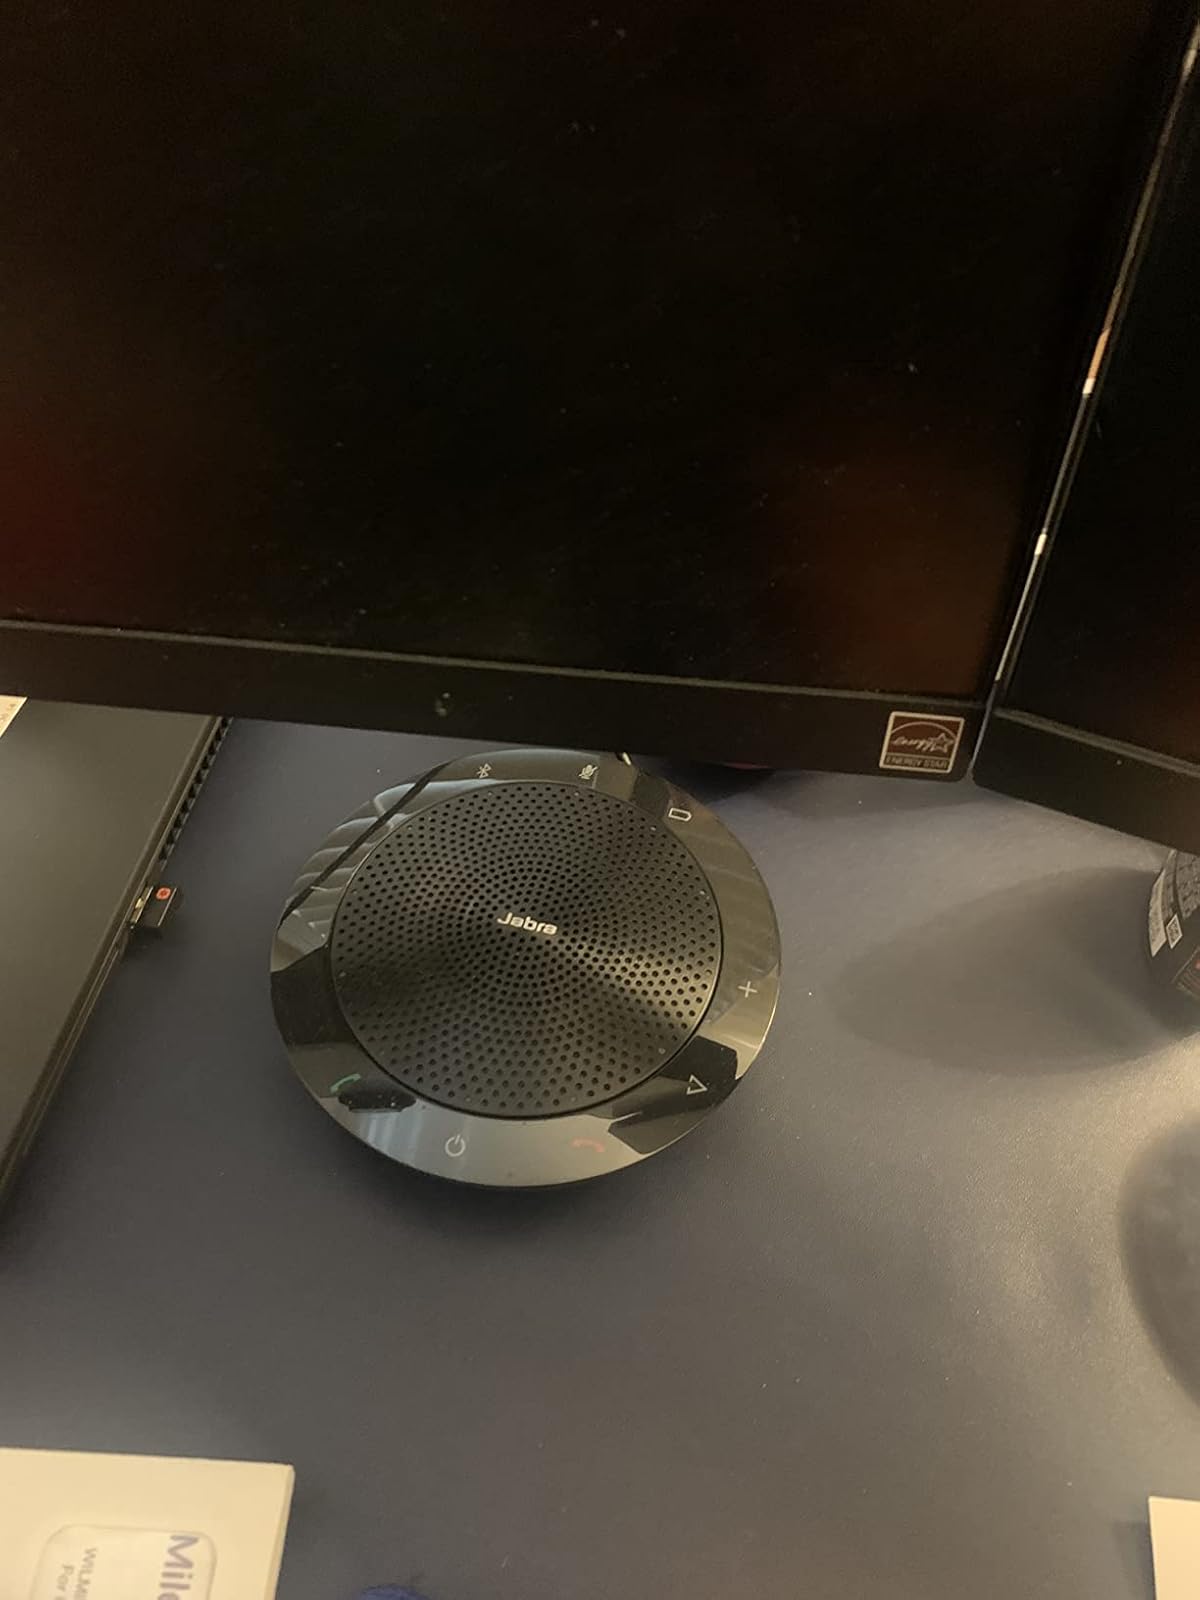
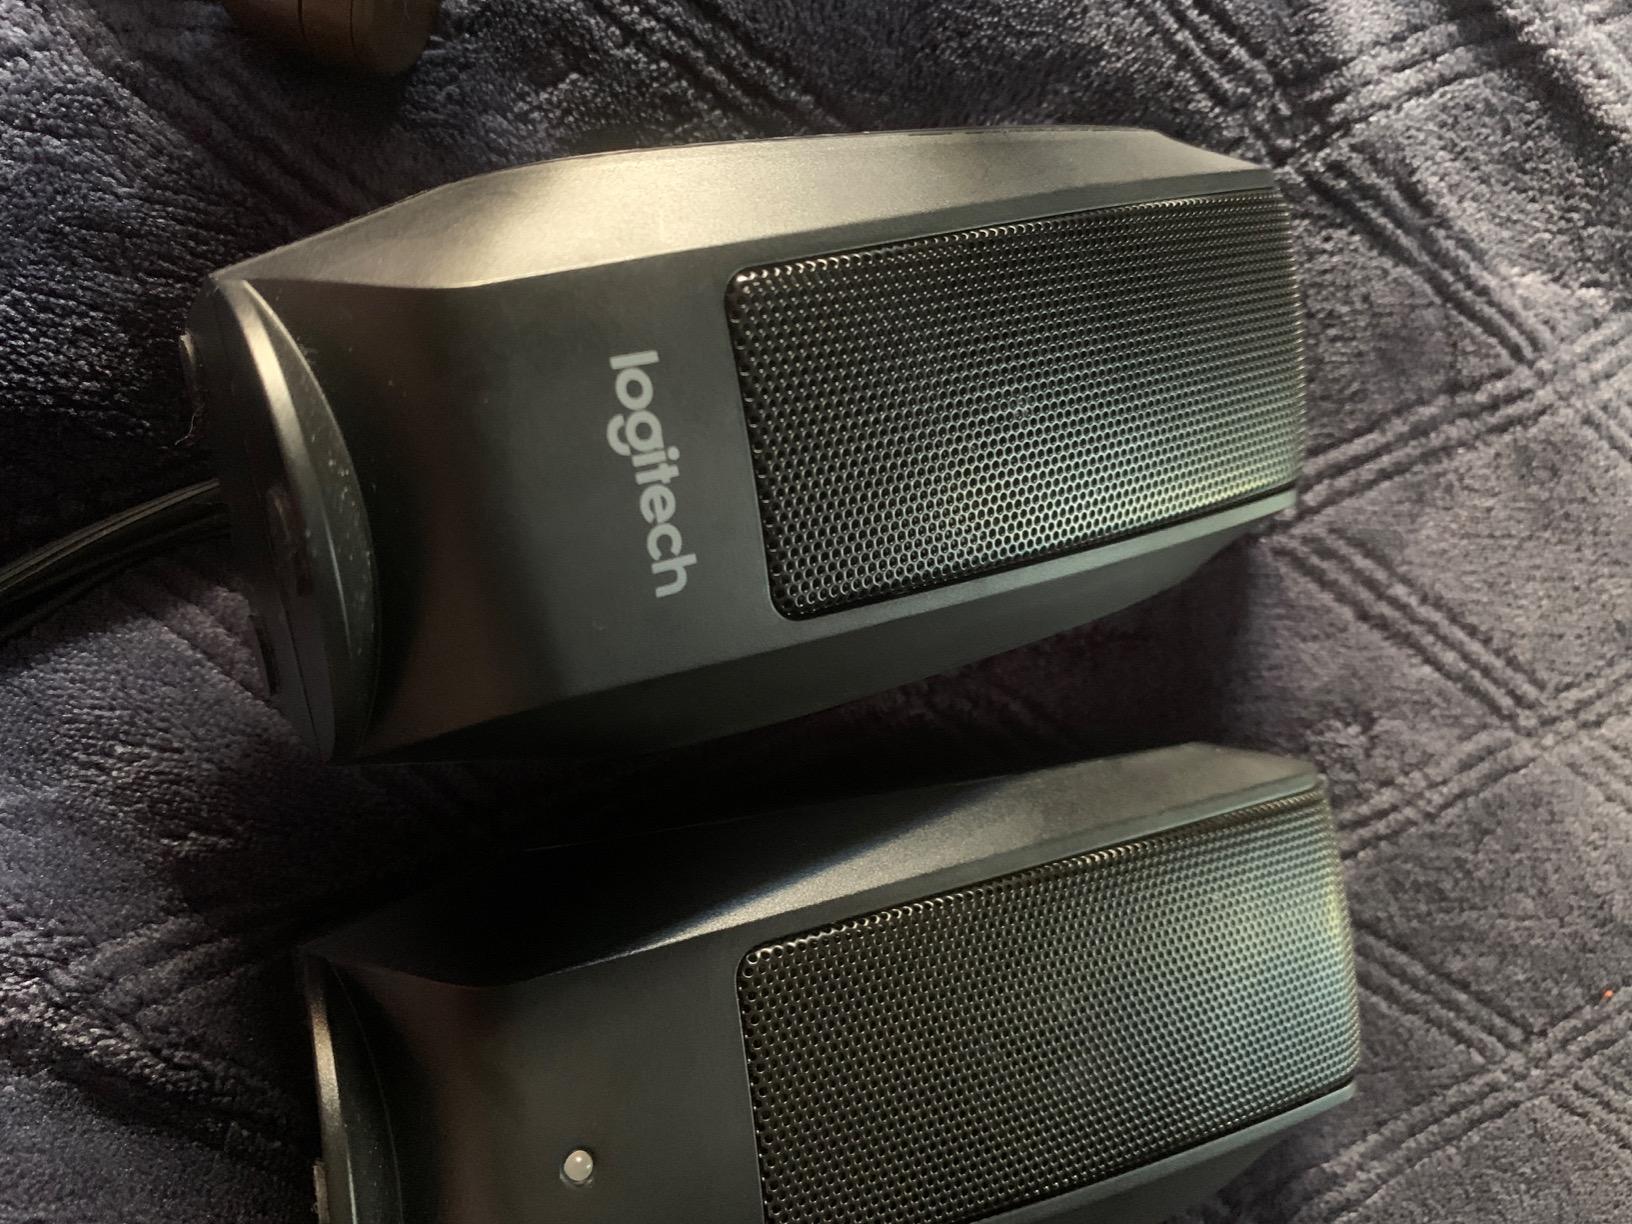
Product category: speaker
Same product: no